Subeksha Khadka

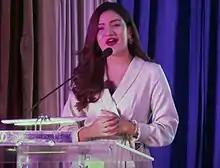
Khadka speaking at an event in Kalimpong

Subeksha Khada (born Jan 7, 1994 in Kathmandu, Nepal) is a Nepalese actress, tv host, model and beauty pageant titleholder who was crowned Miss Nepal International 2012 & World Miss University Nepal 2017. She started her modeling career as a television presenter at the age of 17. She represented Nepal in Miss International 2012 which was held in Japan.